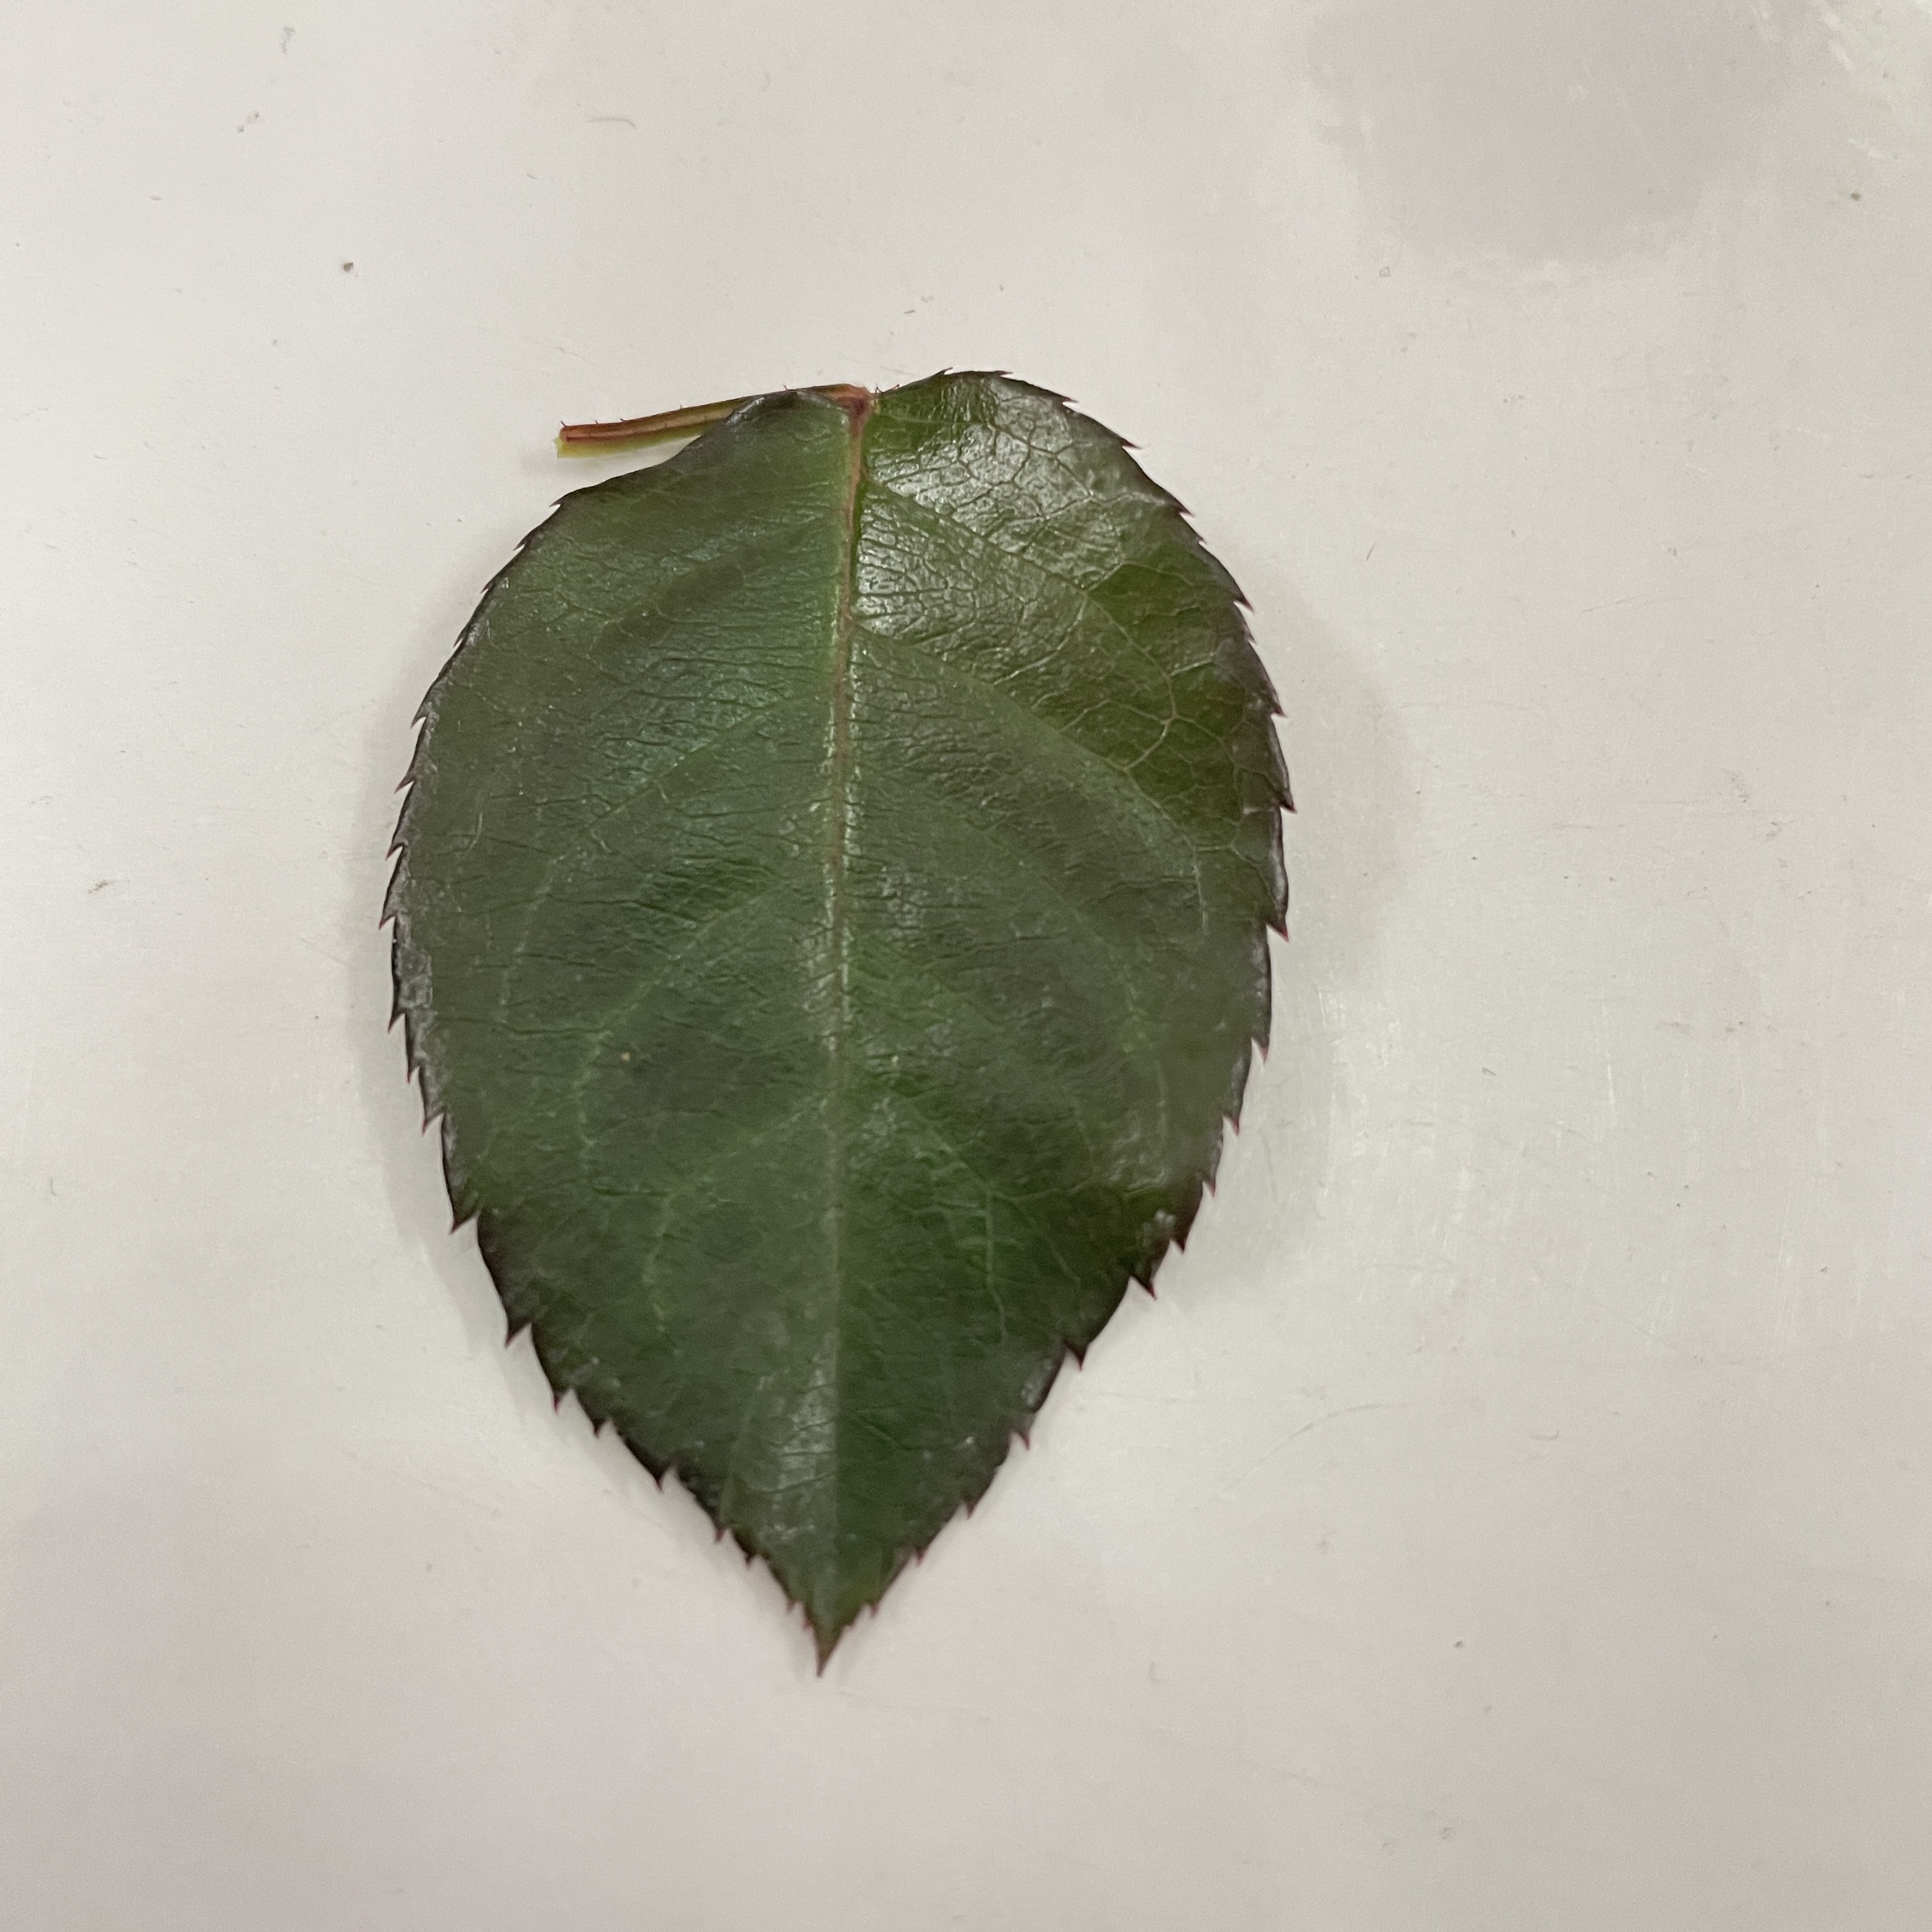
Label: Healthy Leaf